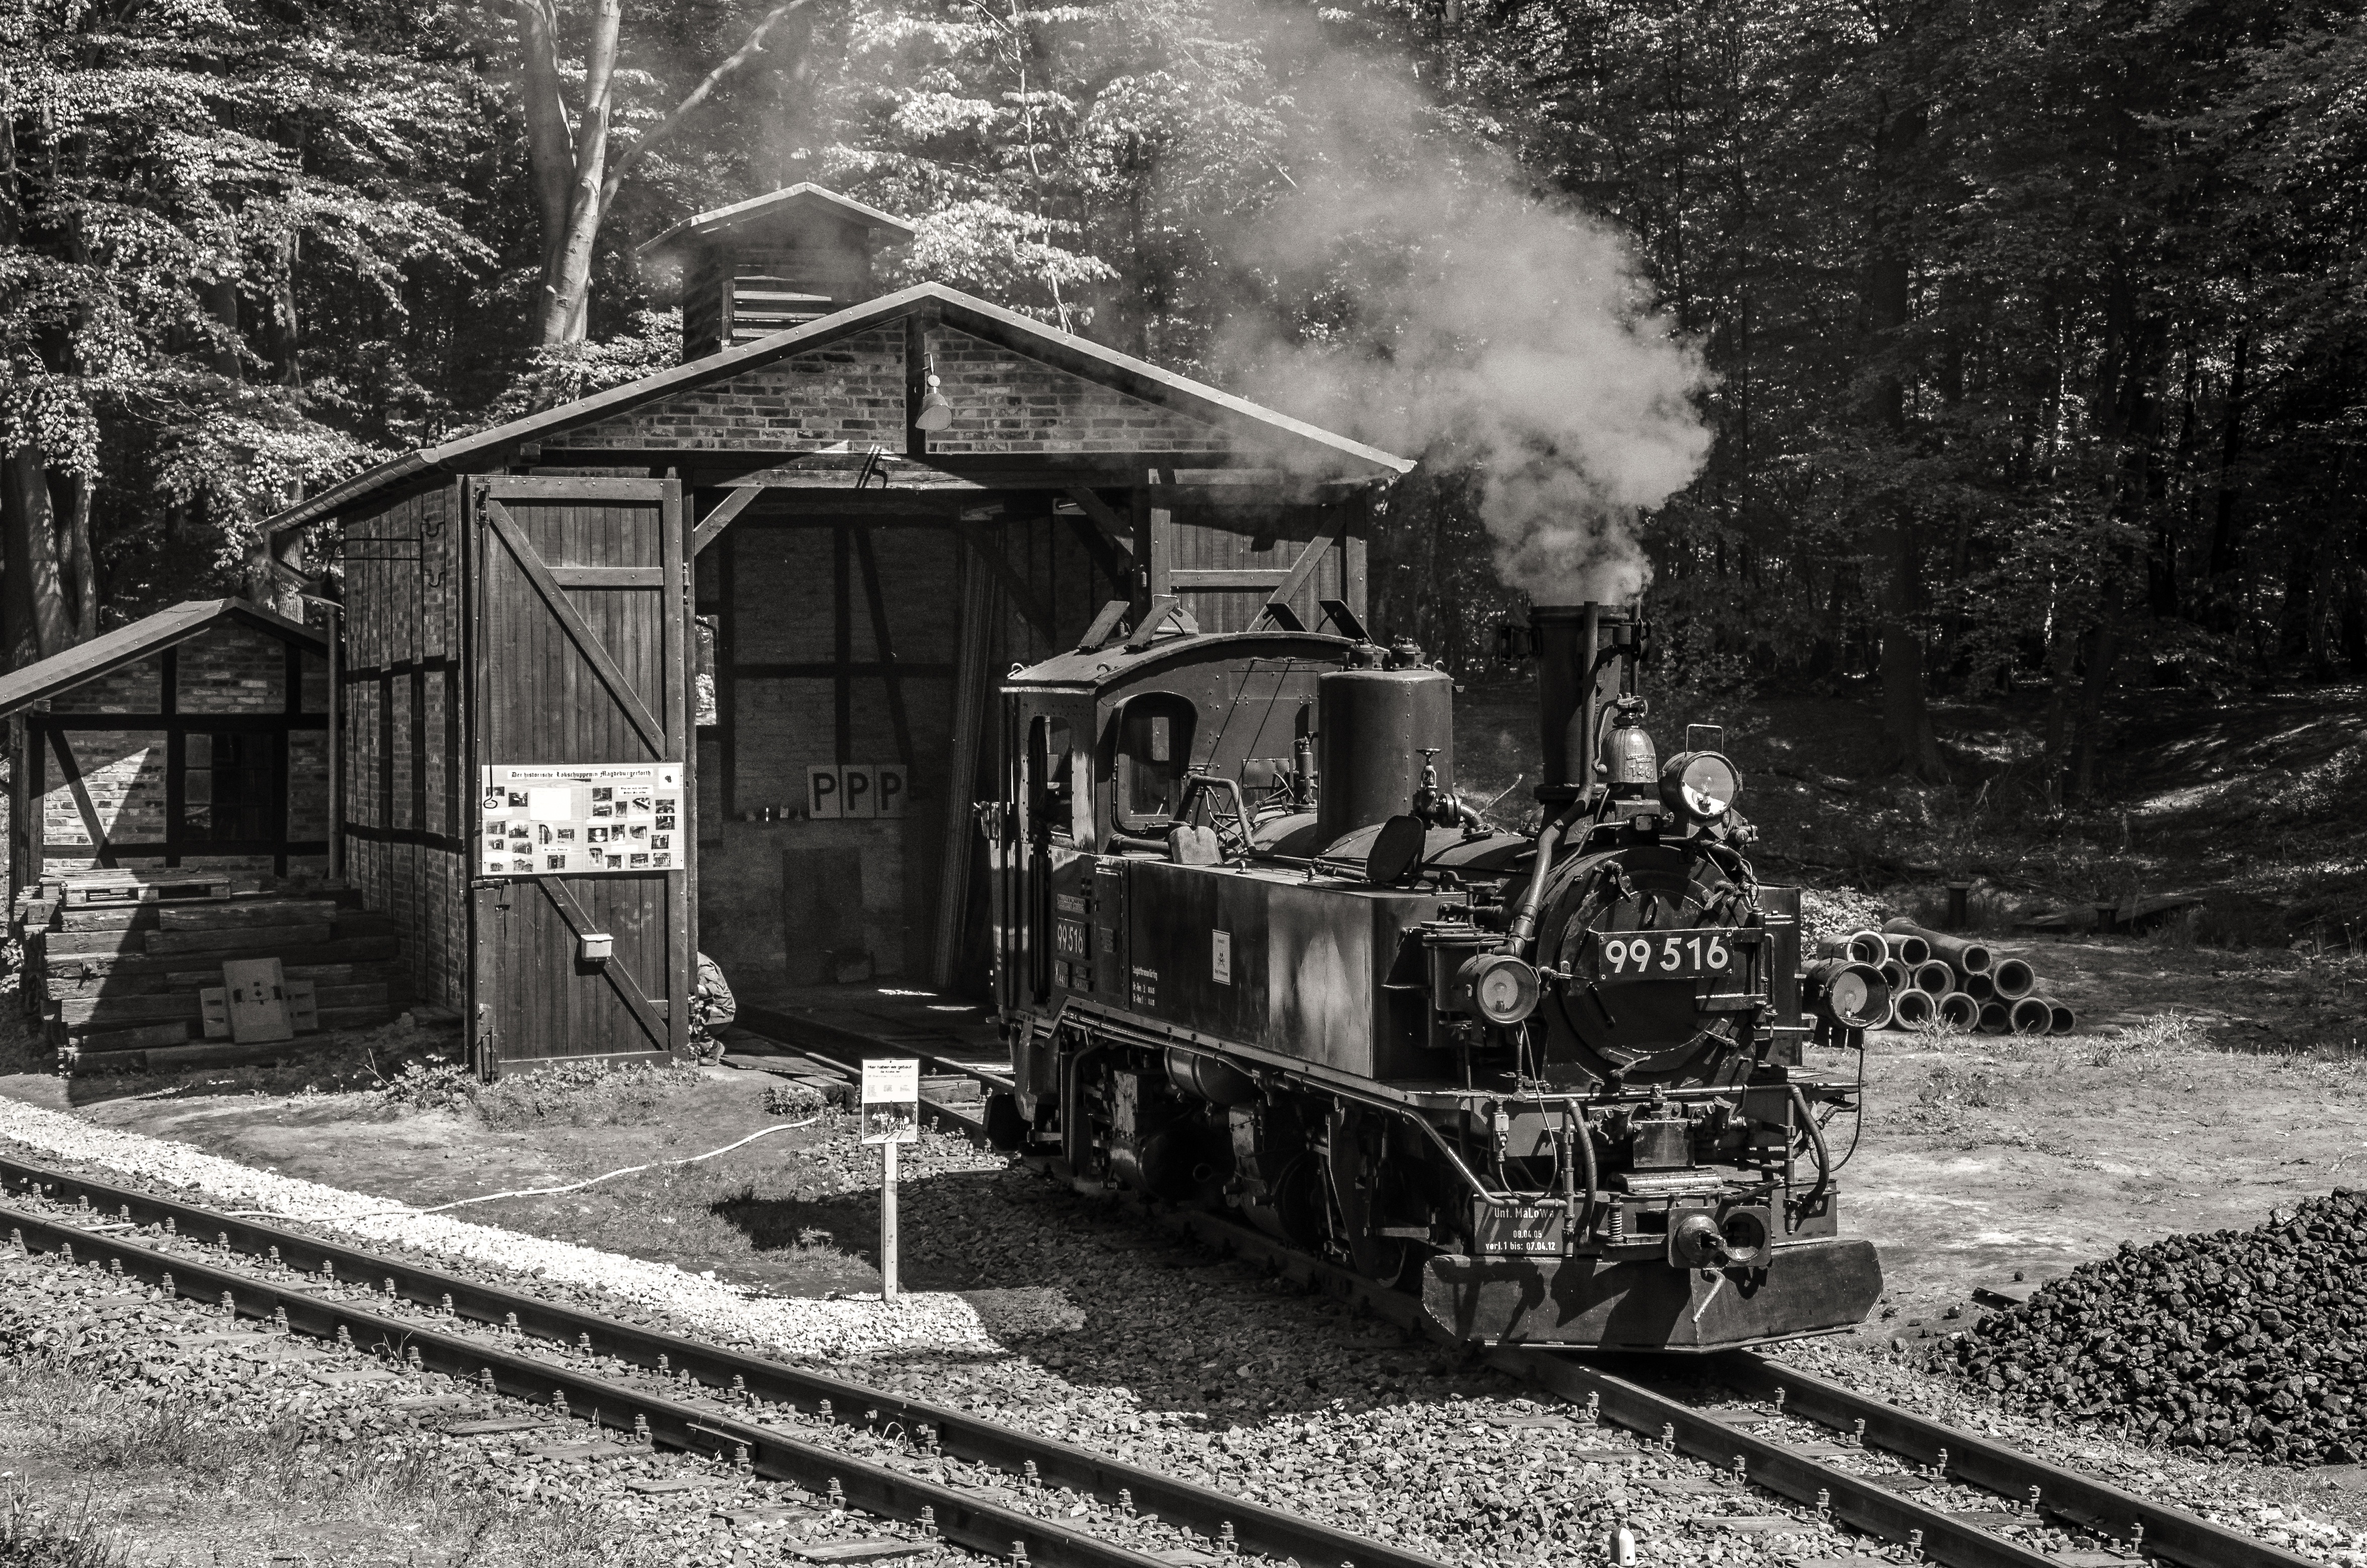
black and white, technology, track, railway, retro, steam, train, transport, vehicle, drive, metal, memory, nostalgia, monochrome, heat, black white, locomotive, loco, oldtimer, nostalgic, steam engine, past, historically, seemed, vehicles, force, rail transport, gleise, rail traffic, towing vehicle, steam locomotive, narrow gauge, f hrerstand, saxony anhalt, museum locomotive, steam railway, formerly, historic train, old time, at that time, under steam, connecting rods, monochrome photography, rolling stock, railroad car, railway nostalgia, br99, s chische ivk, lokshuppen